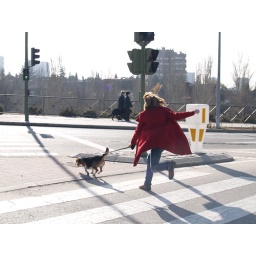
Beagle walking woman in red coat